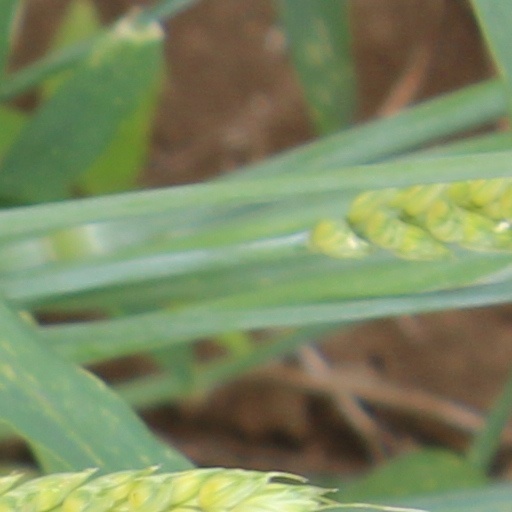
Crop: wheat